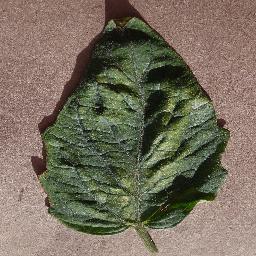
Label: Tomato___Spider_mites Two-spotted_spider_mite